Tora! Tora! Tora!

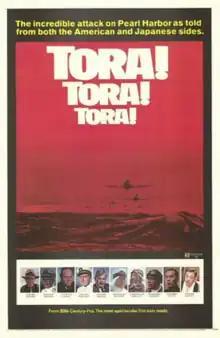
Theatrical release poster

Tora! Tora! Tora! is a 1970 epic war film that dramatizes the events leading up to the Japanese attack on Pearl Harbor in 1941, from both American and Japanese positions. The film was produced by Elmo Williams and directed by Richard Fleischer, Toshio Masuda and Kinji Fukasaku. It features an ensemble cast, including Martin Balsam, Joseph Cotten, So Yamamura, E.G. Marshall, James Whitmore, Tatsuya Mihashi, Takahiro Tamura, Wesley Addy, and Jason Robards. It was Masuda and Fukasaku's first English-language film, and first international co-production.